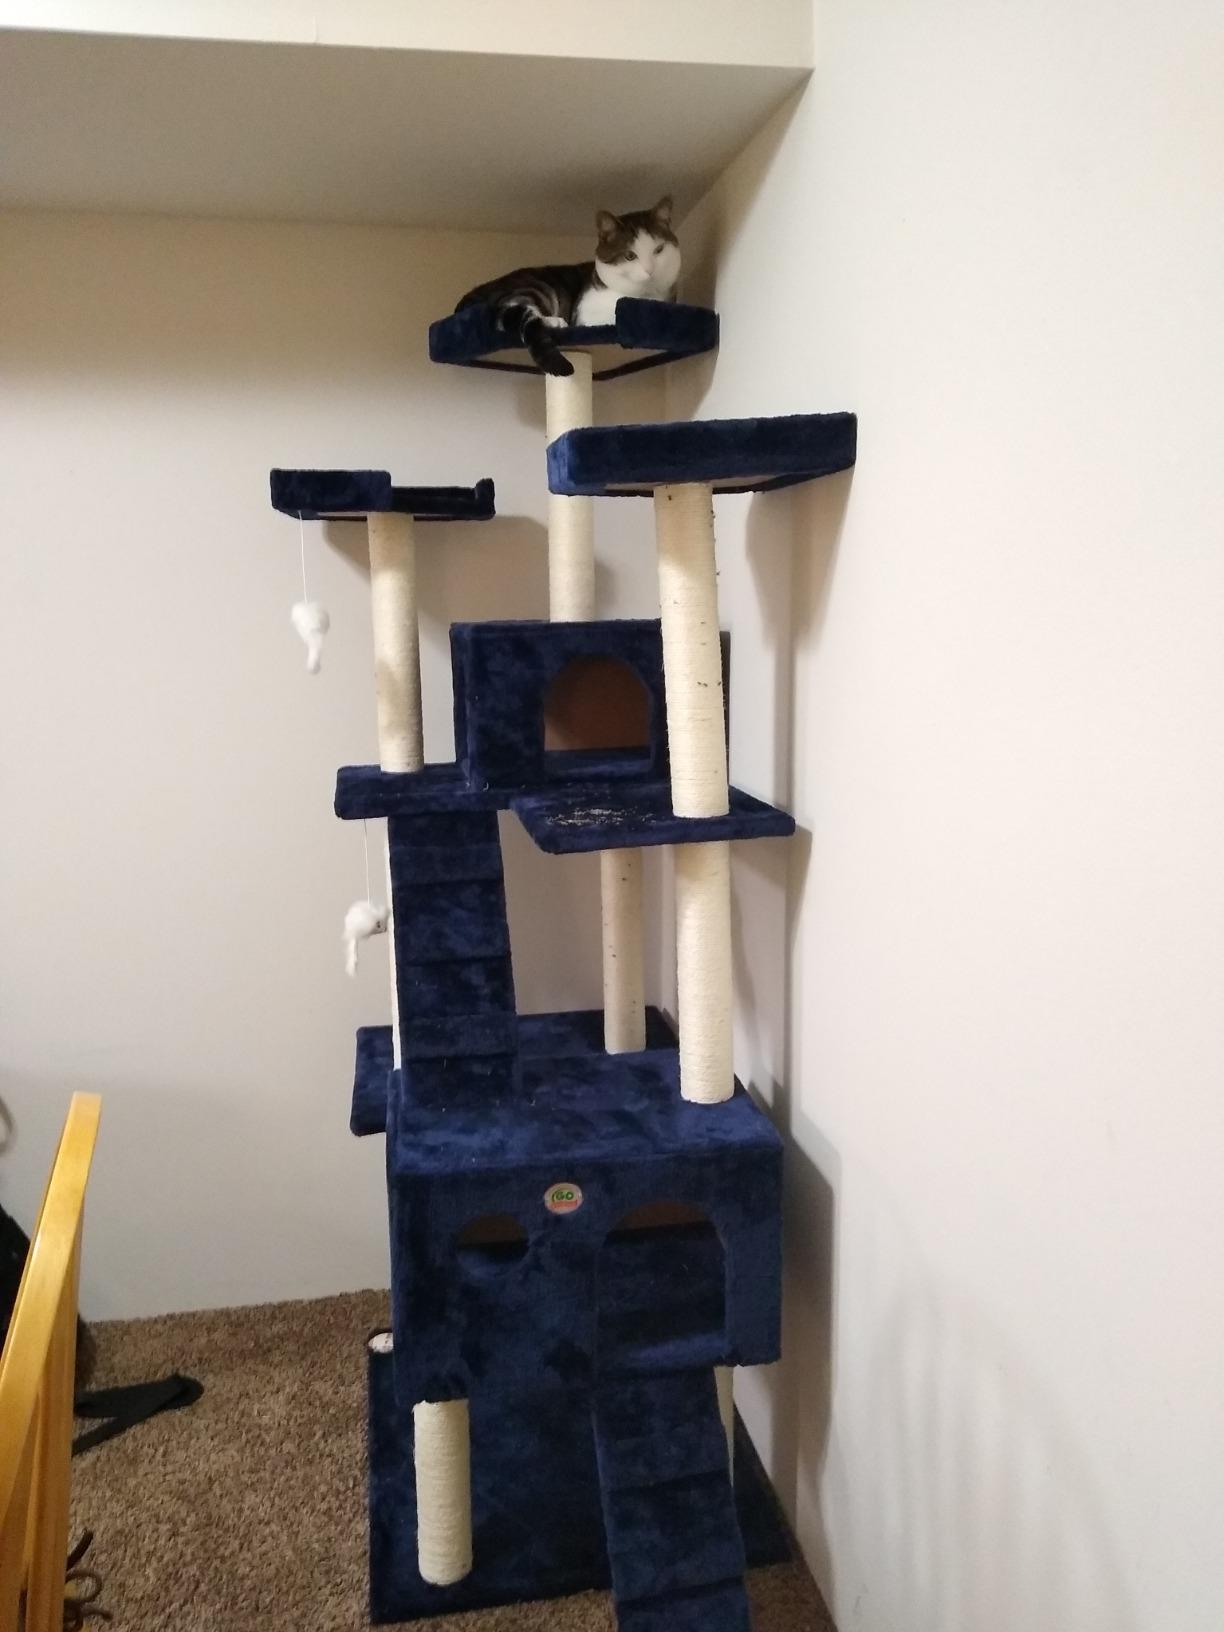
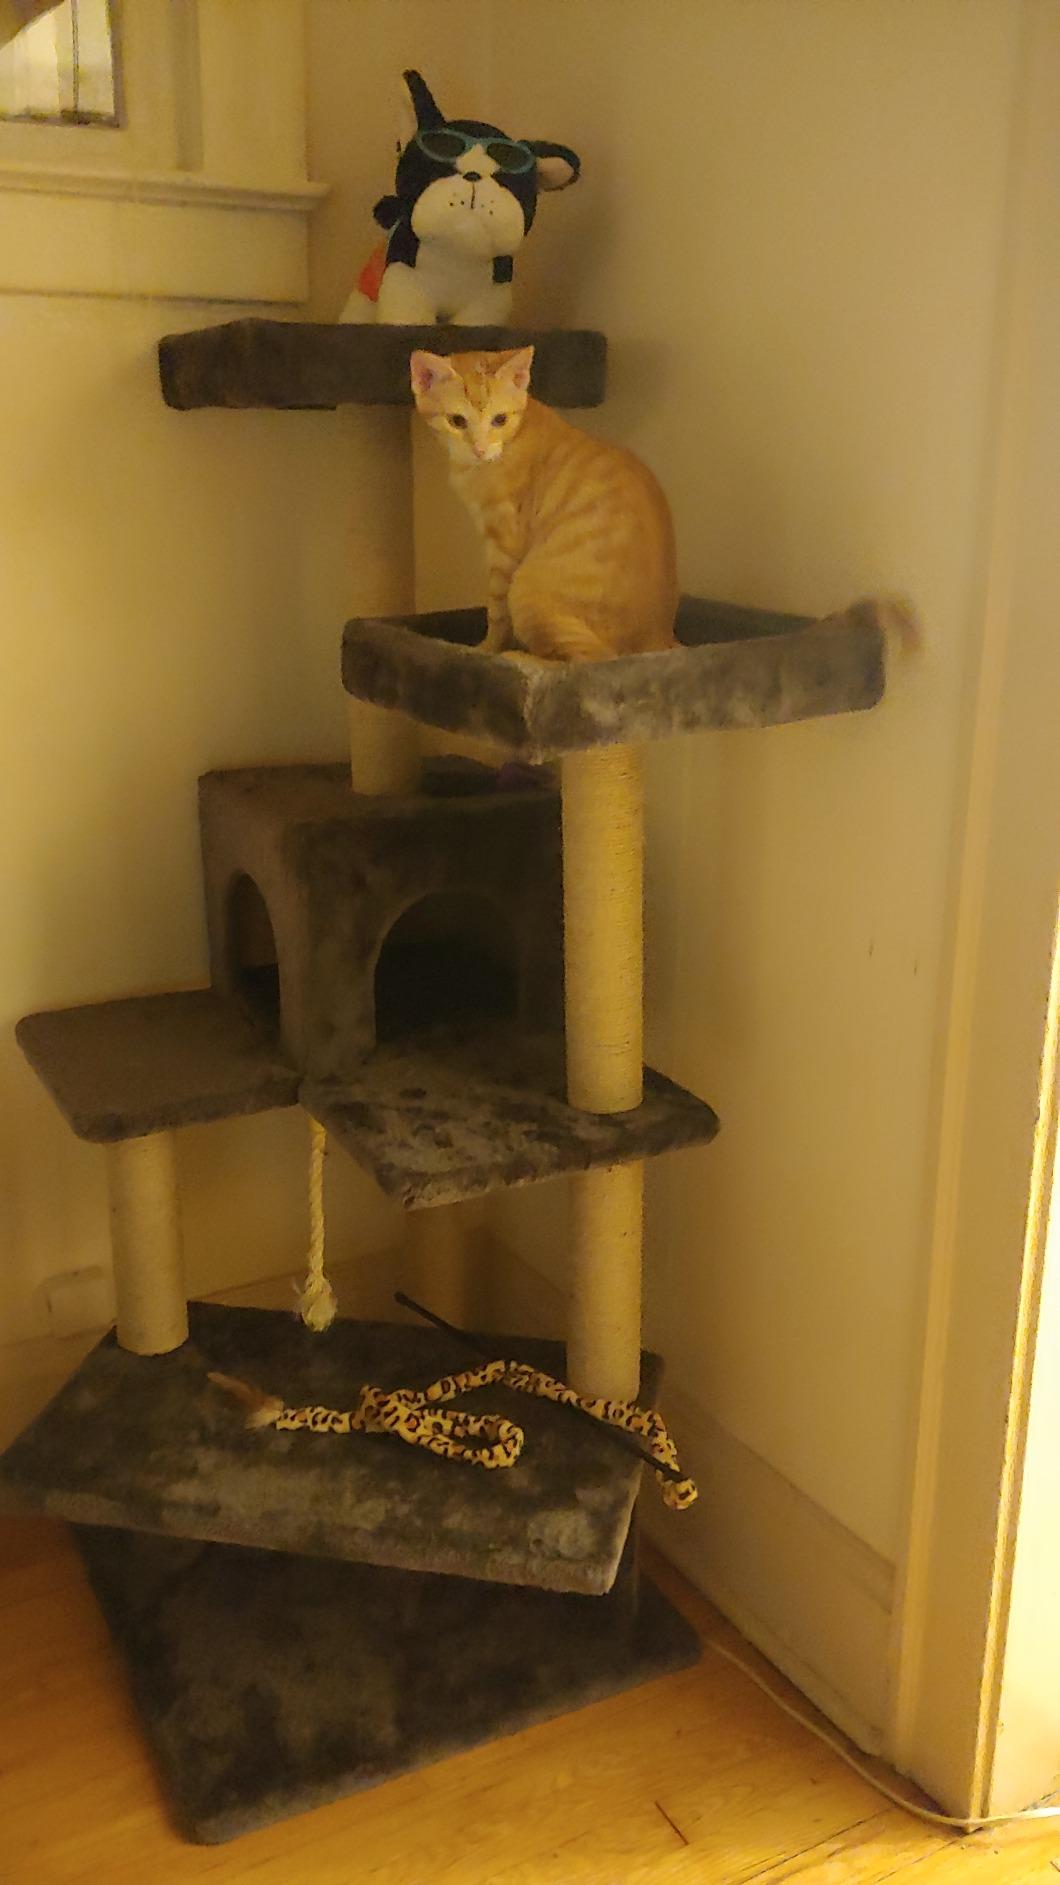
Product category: items_cat tree
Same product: no